The Witcher (video game series)

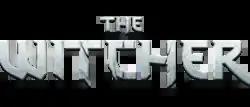
Logo since 2015

The Witcher is a fantasy action role-playing game series developed by CD Projekt Red and published by CD Projekt. It is based on the book series of the same name by Polish writer Andrzej Sapkowski, acting as non-canonical sequels to the story of the books.